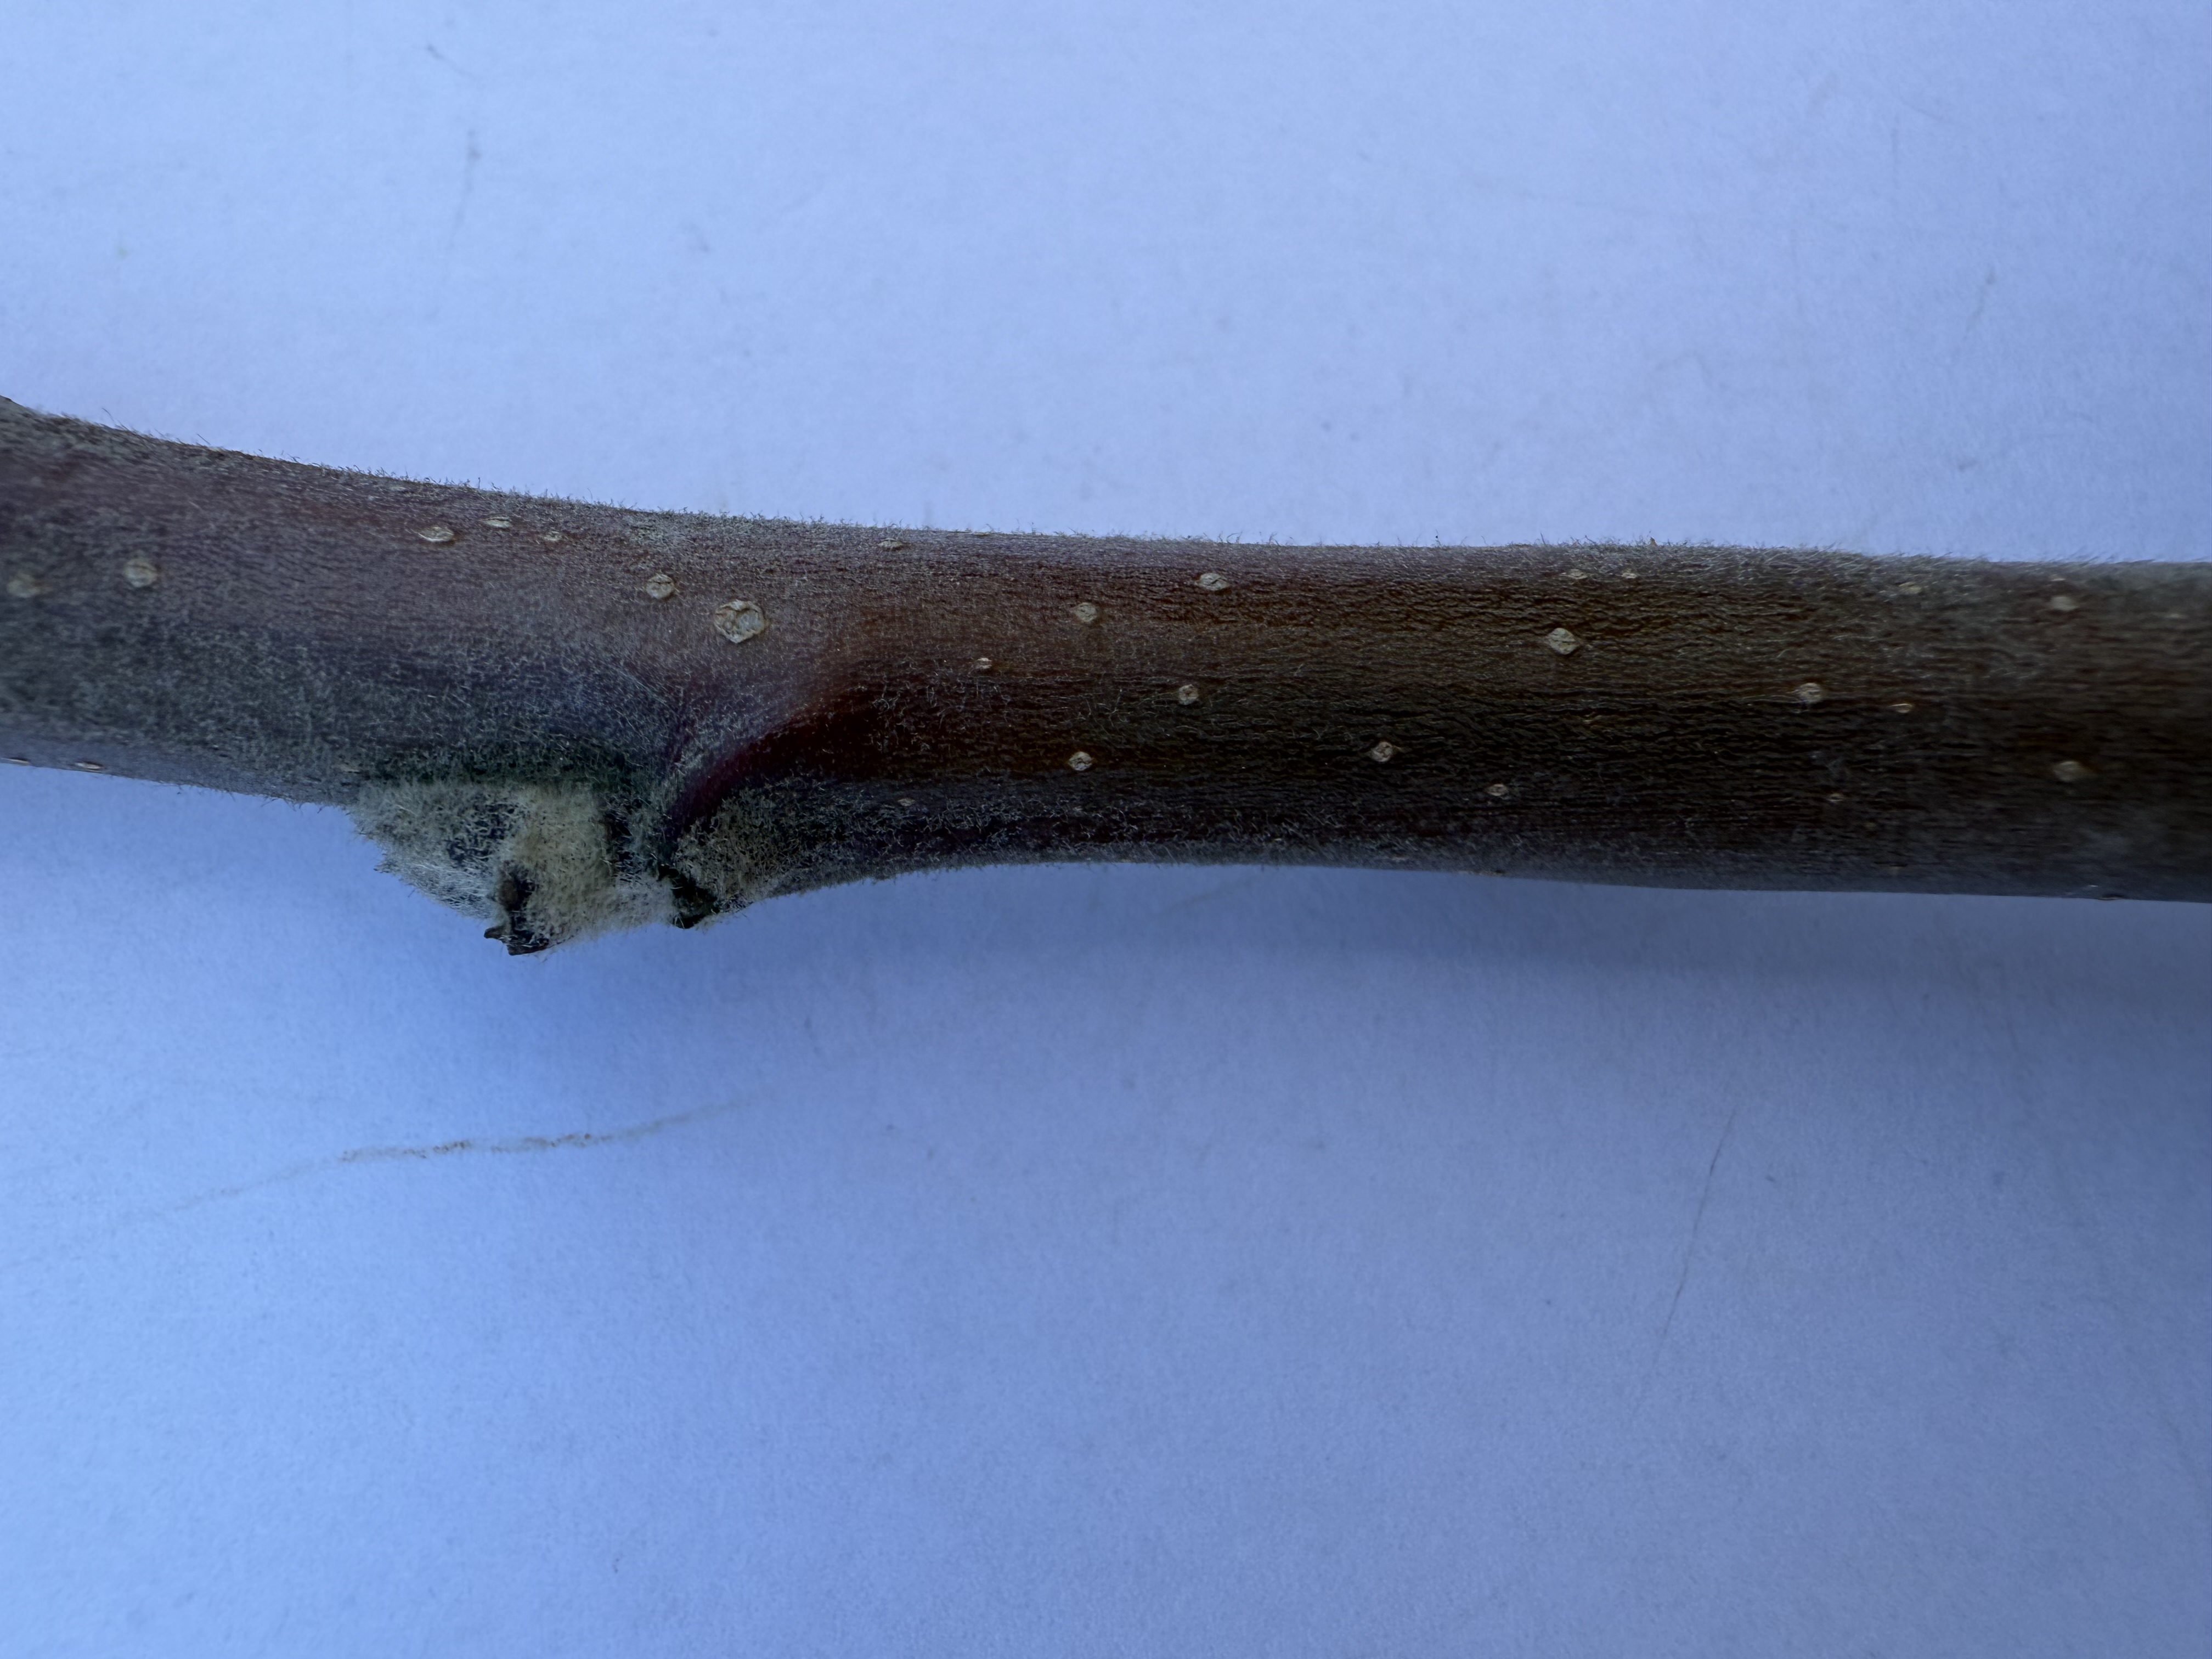
Variety: Amasya Apple